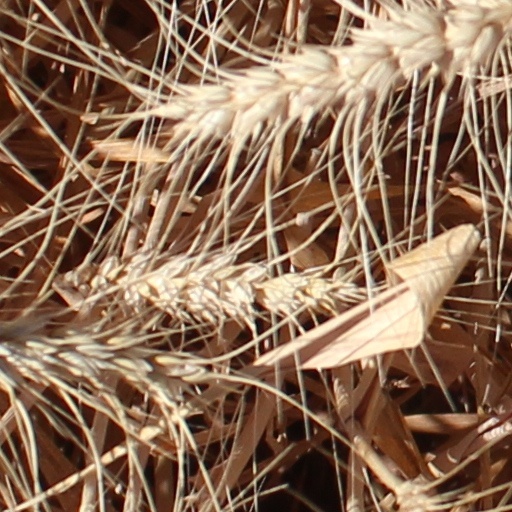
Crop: wheat